Red Horse Tavern

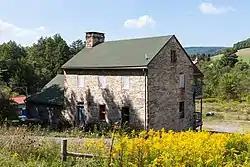
Front, facing U.S. Route 50, in 2015

Red Horse Tavern, also known as Brookside Inn and The Old Stone House, is a historic inn and tavern located near Aurora, Preston County, West Virginia. It was built between 1825 and 1827, as a dwelling. In 1841, it opened as a public inn to serve travelers on the Northwestern Turnpike. It is built of rubble stone, and has one large downstairs room and three upstairs rooms with an attic above them.